Campbell MacKenzie-Richards

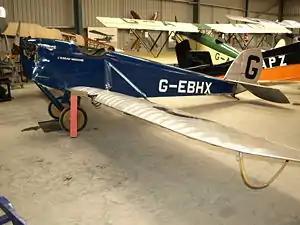
de Havilland D.53 Humming Bird at the Shuttleworth Collection, Bedfordshire

On Thursday 21 October 1926, MacKenzie-Richards and Flying Officer (later Air Vice-Marshal) R.L. Ragg participated in the experimental trials of launching twin parasite aircraft from retractable trapezes attached under the keel of the R33 using two Gloster Grebe fighters ("J.7400" and "J.7385") from Pulham aerodrome. The first Grebe, flown by MacKenzie-Richards, which was positioned aft, was released at 10.17am over Pulham at an altitude of 2,500 feet (762 metres), and, after diving for about 100 ft (30 metres), it levelled out. "The Times" reported the next day: "The aeroplane, with her engine running, dropped like a stone and then regaining control, MacKenzie-Richards performed a series of stunts, looping-the-loop, rolling and flying upside down", while "Flight" indicated that the plane "gambolled gaily in the air as if glad to be free, at last, from the maternal apron strings," before landing safely back at Pulham. After some difficulty in starting the engine, the second Grebe piloted by Ragg, which had been positioned abaft of the first Grebe, was successfully released at 11.30am from a slightly higher altitude over Cardington, Bedfordshire, and made a safe landing at Cardington.